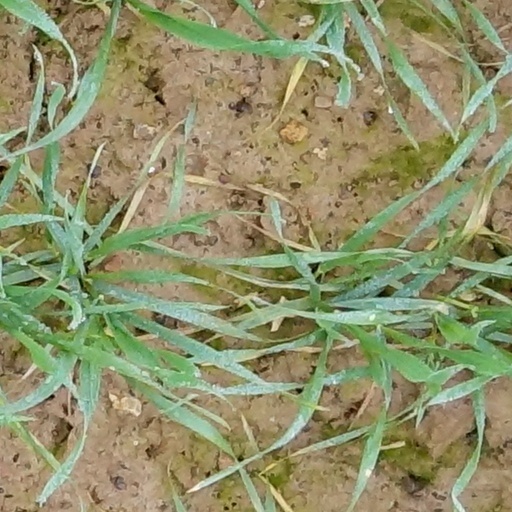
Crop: wheat